Hanno R. Ellenbogen Citizenship Award

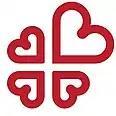
Secondary Recipient Caritas Bakhita House

The Santa Marta Group combats modern slavery and human trafficking globally. In particular it focuses on bringing together the heads of national and international police and law enforcement agencies along with international organisations to look at how they can work with the Catholic Church to help victims. The Santa Marta Group is named after the home of Pope Francis and was initiated by the Catholic Bishops' Conference for England and Wales. It was established in Rome in 2014 when police chiefs and Catholic bishops came together in the presence of Pope Francis. Cardinal Vincent Nichols is the President of the Santa Marta Group, Archbishop of Westminster and President of the Catholic Bishops' Conference of England and Wale. Modern slavery is one of the gravest criminal challenges confronting the international community. The scale of the problem is such that now, according to some studies, it ranks as the second most profitable worldwide criminal enterprise after the illegal arms trade. This exploitation can take many forms including forced labour, sexual exploitation, domestic servitude, forced criminality and organ harvesting. Both Pope Benedict and Pope Francis continually drew the attention of the Church and wider world to the moral and human crisis evident in this widespread human exploit